May Harena

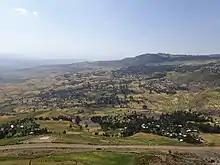
May Harena catchment

Trekking routes have been established across and along this river. The tracks are not marked on the ground but can be followed using downloaded .GPX files. Trek 12 V runs parallel to the river, on its northern side.